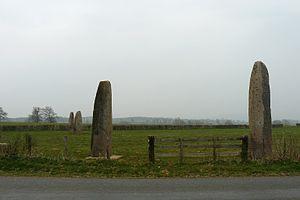
Les menhirs d'Epoigny (Couches, Saône-et-Loire)
Couches est une commune française située dans le département de Saône-et-Loire en région Bourgogne-Franche-Comté. La commune s'est appelée Couches-les-Mines de 1853 à 1955.
Cet article présente la liste des sites mégalithiques de Saône-et-Loire, en France.
Les menhirs d'Époigny sont un groupe de menhirs situés sur le territoire de la commune de Couches, en Saône-et-Loire.